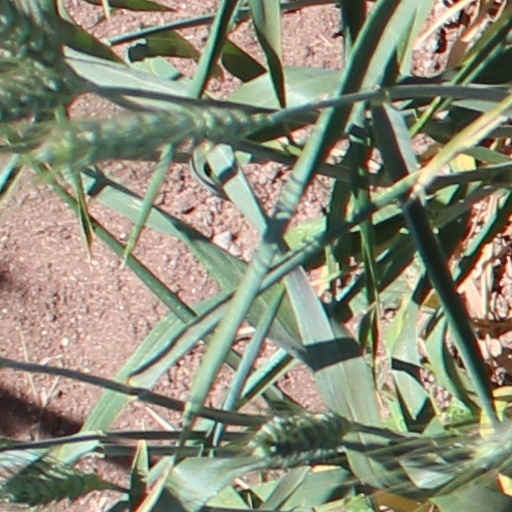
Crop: wheat